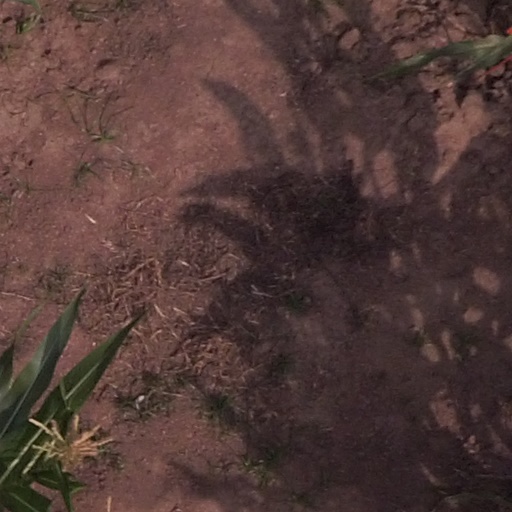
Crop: maize; corn